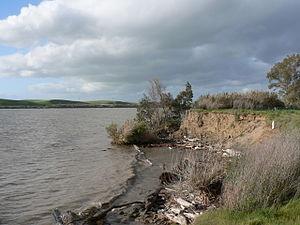
Le Sacramento est un fleuve d'environ 615 km qui coule dans l'État de Californie, dans l'ouest des États-Unis.